Jacques-Nicolas Billaud-Varenne

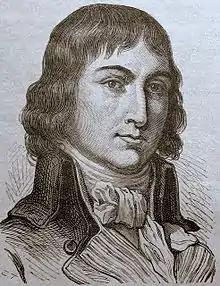
Jean Nicolas Billaud-Varenne

Joining the Jacobin Club, Billaud-Varenne became, from 1790, one of the most violent anti-Royalist orators, closely linked to Jean-Marie Collot d'Herbois. After the flight to Varennes of King Louis XVI, he published a pamphlet, (from the , meaning 'power without head), in which he demanded the establishment of a federal republic.